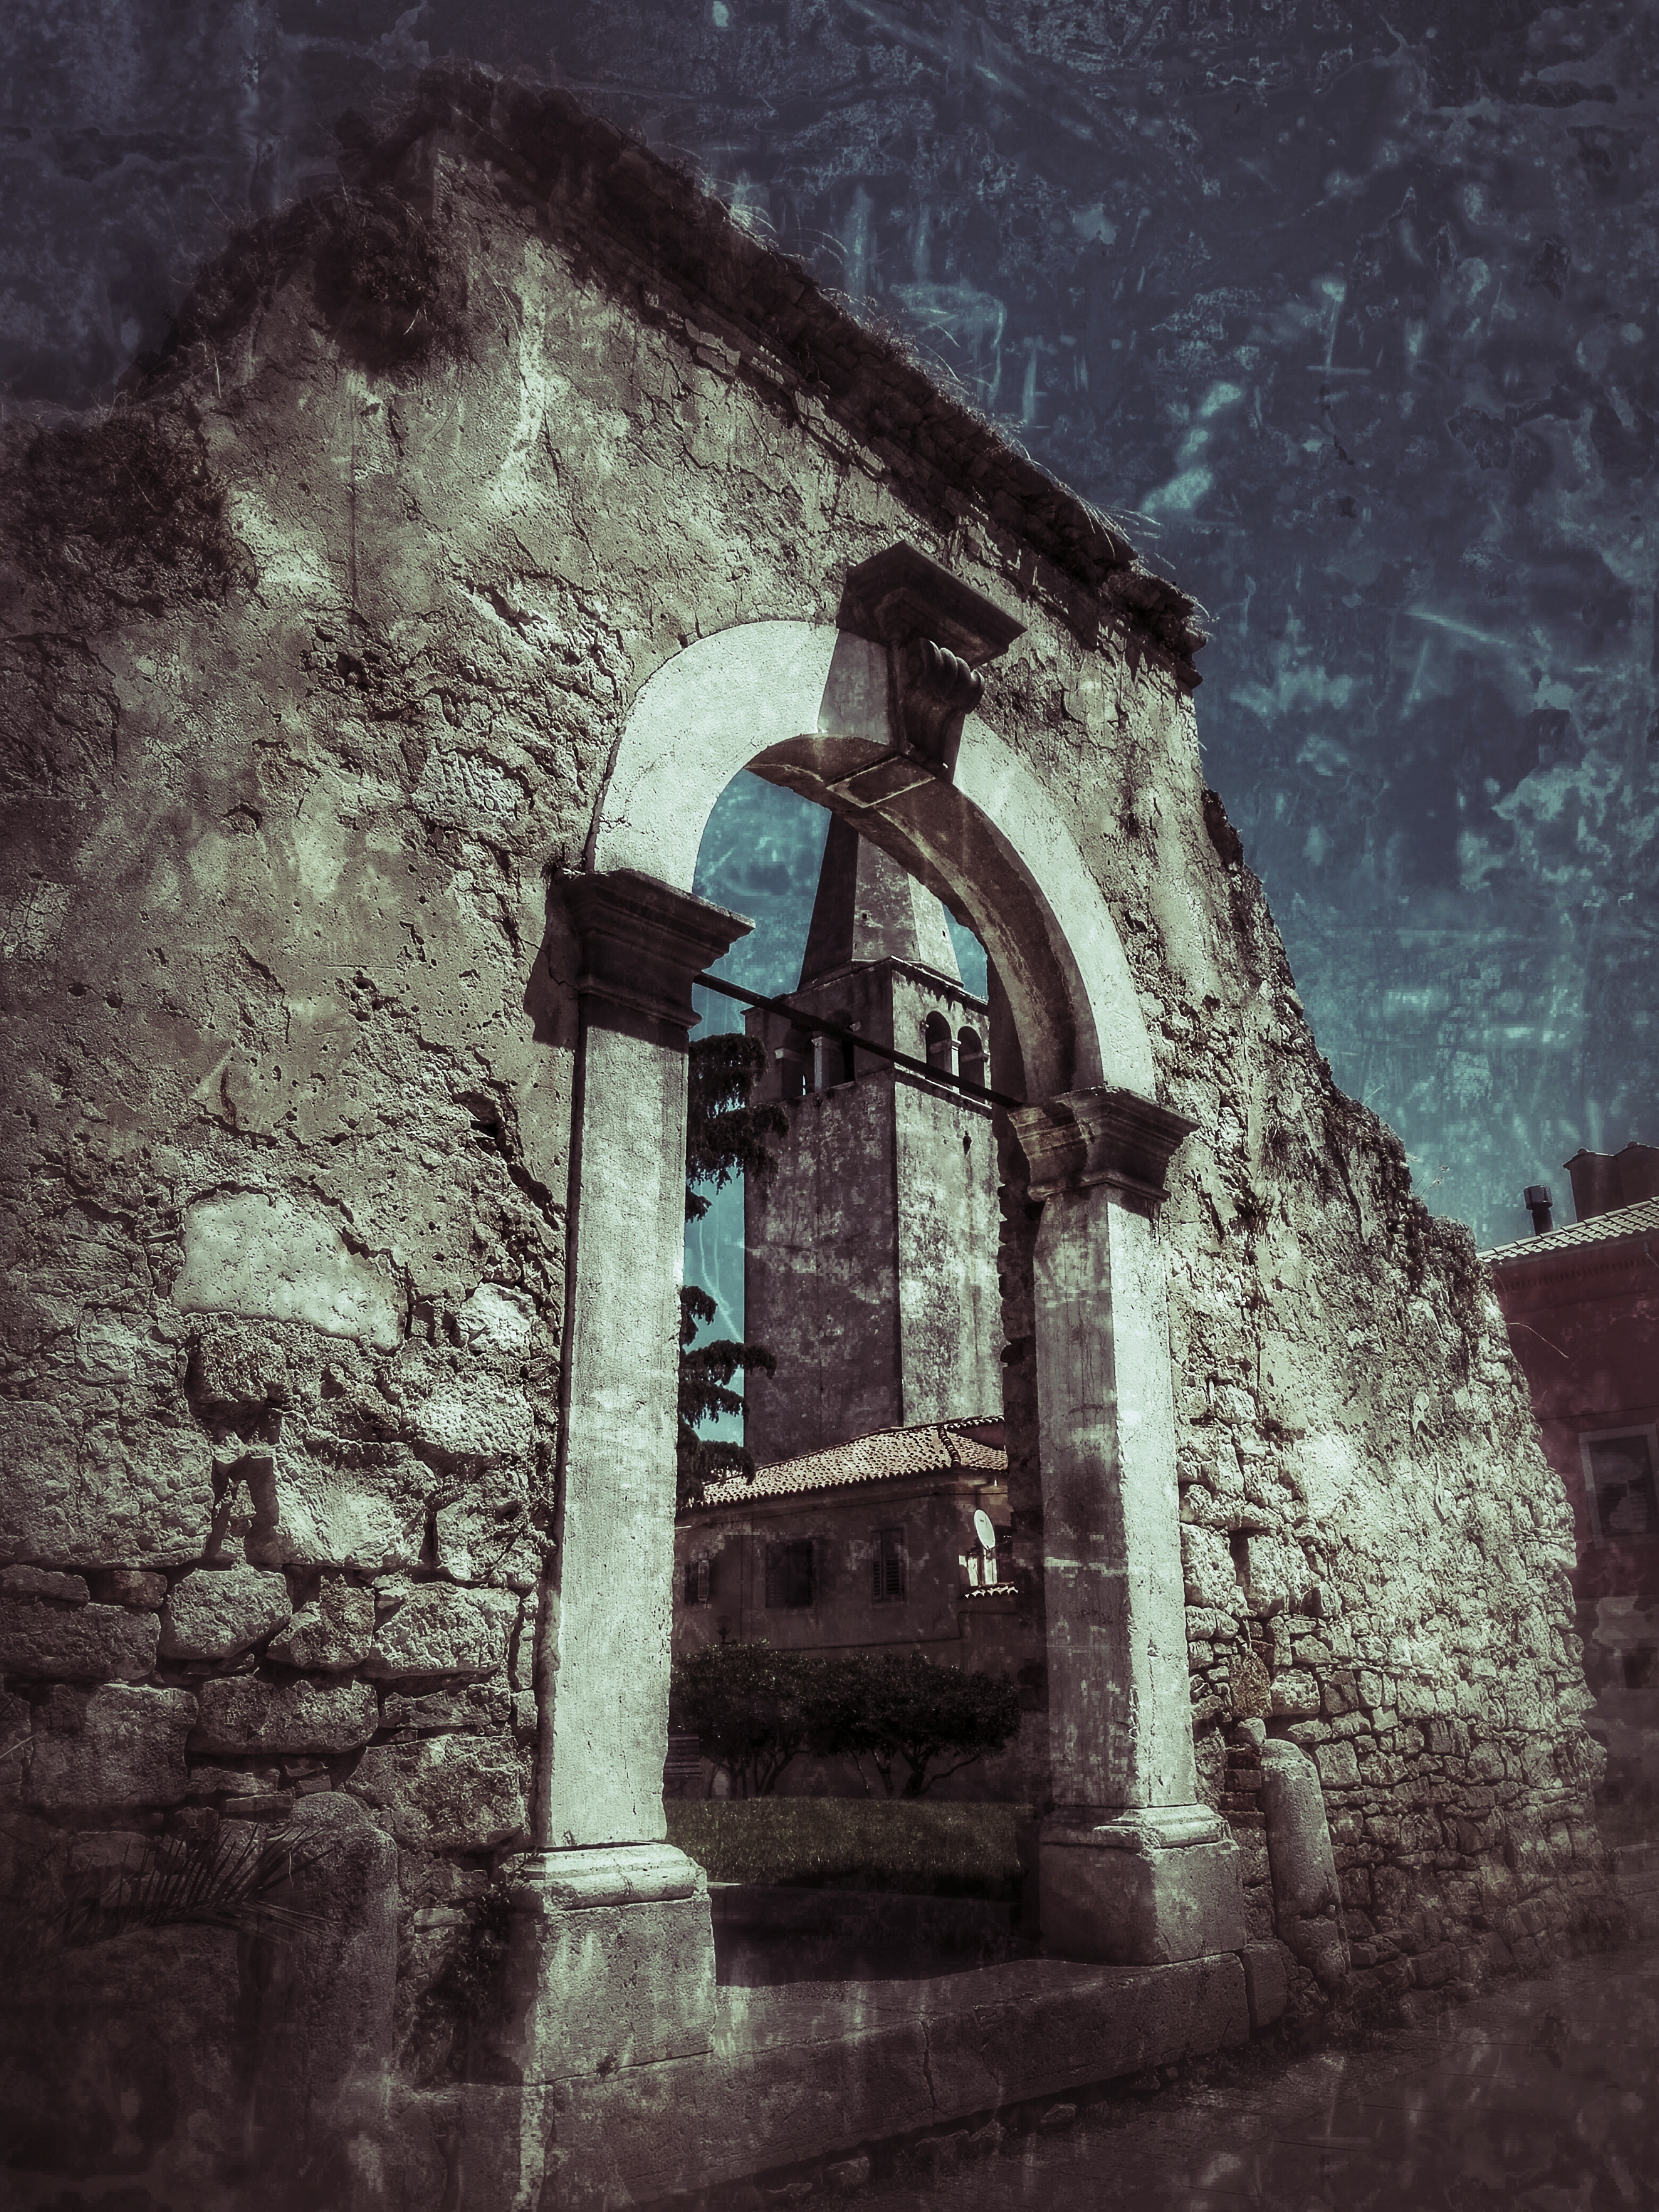
rock, house, texture, building, wall, darkness, church, old town, art, temple, ruins, photograph, image, historically, middle ages, ancient history